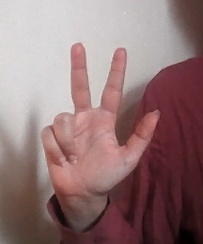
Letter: al